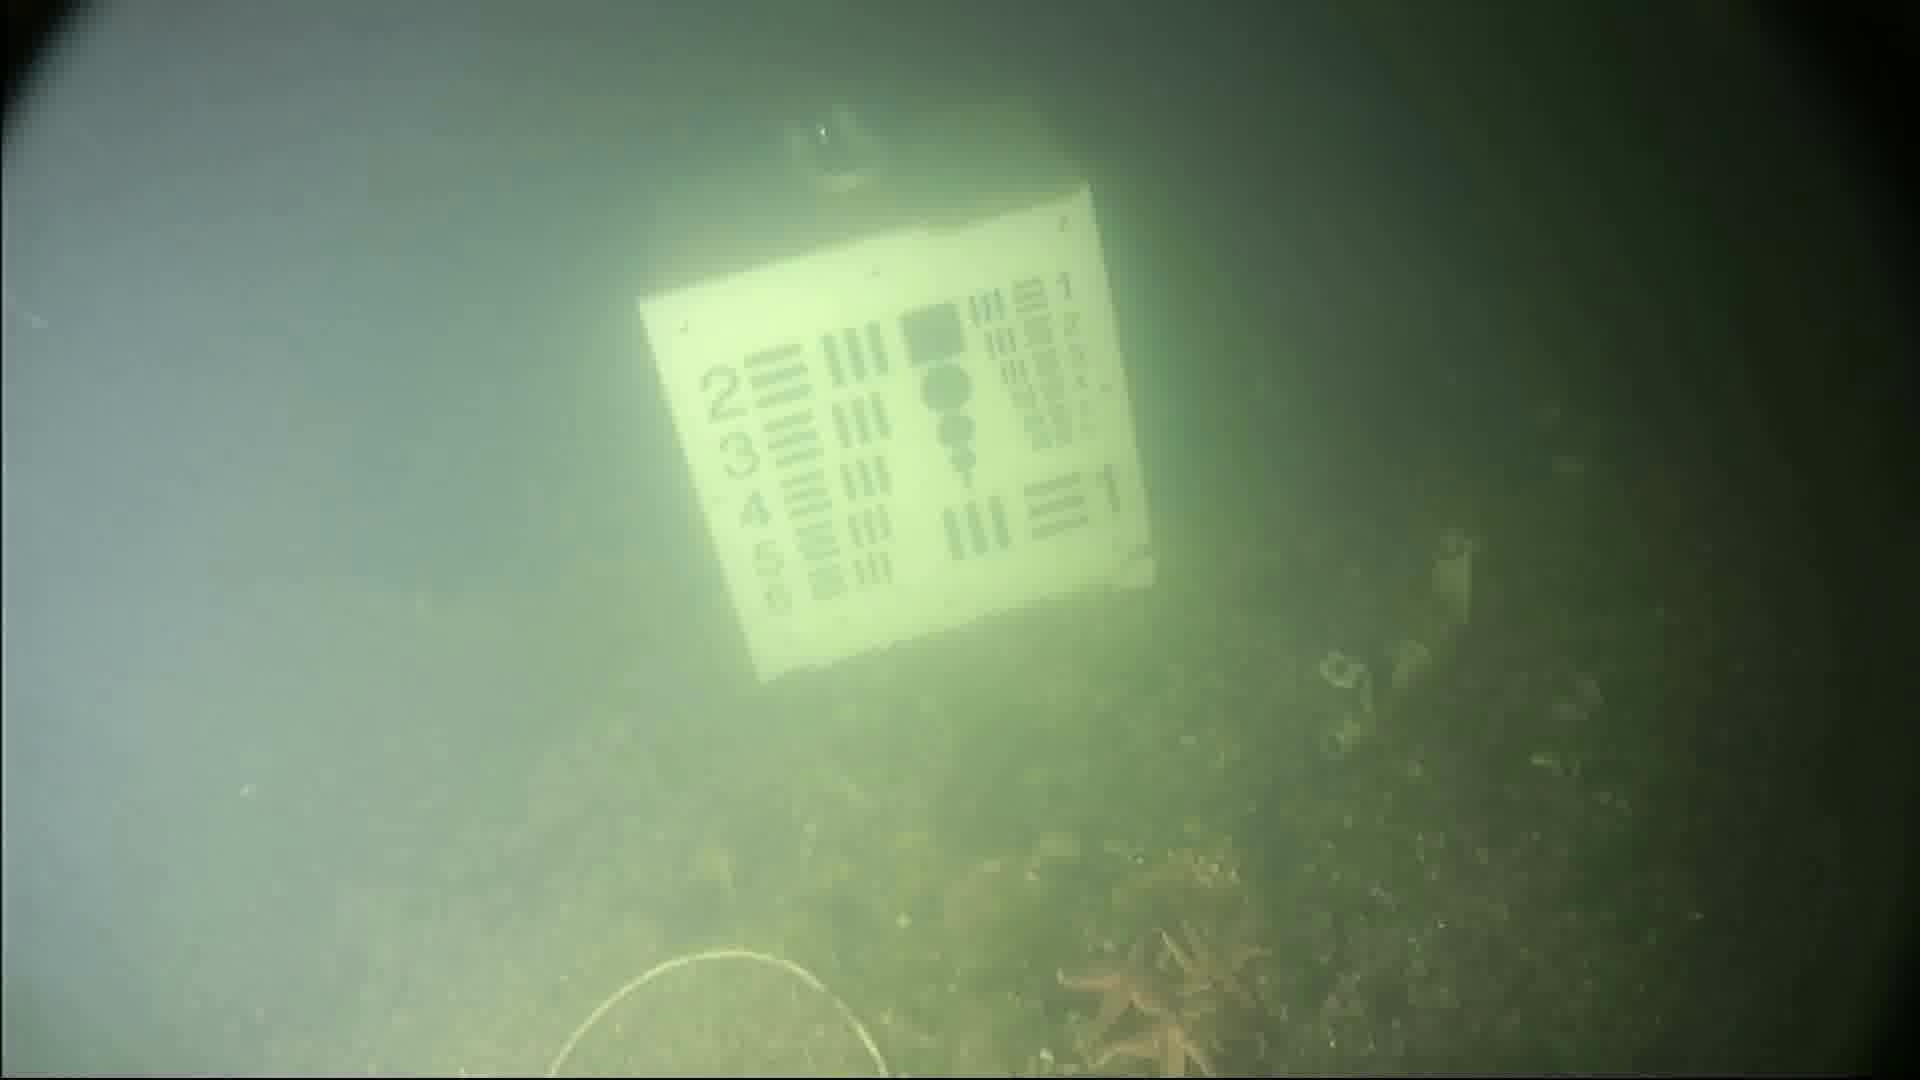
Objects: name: starfish
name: crab